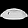
Label: Bag